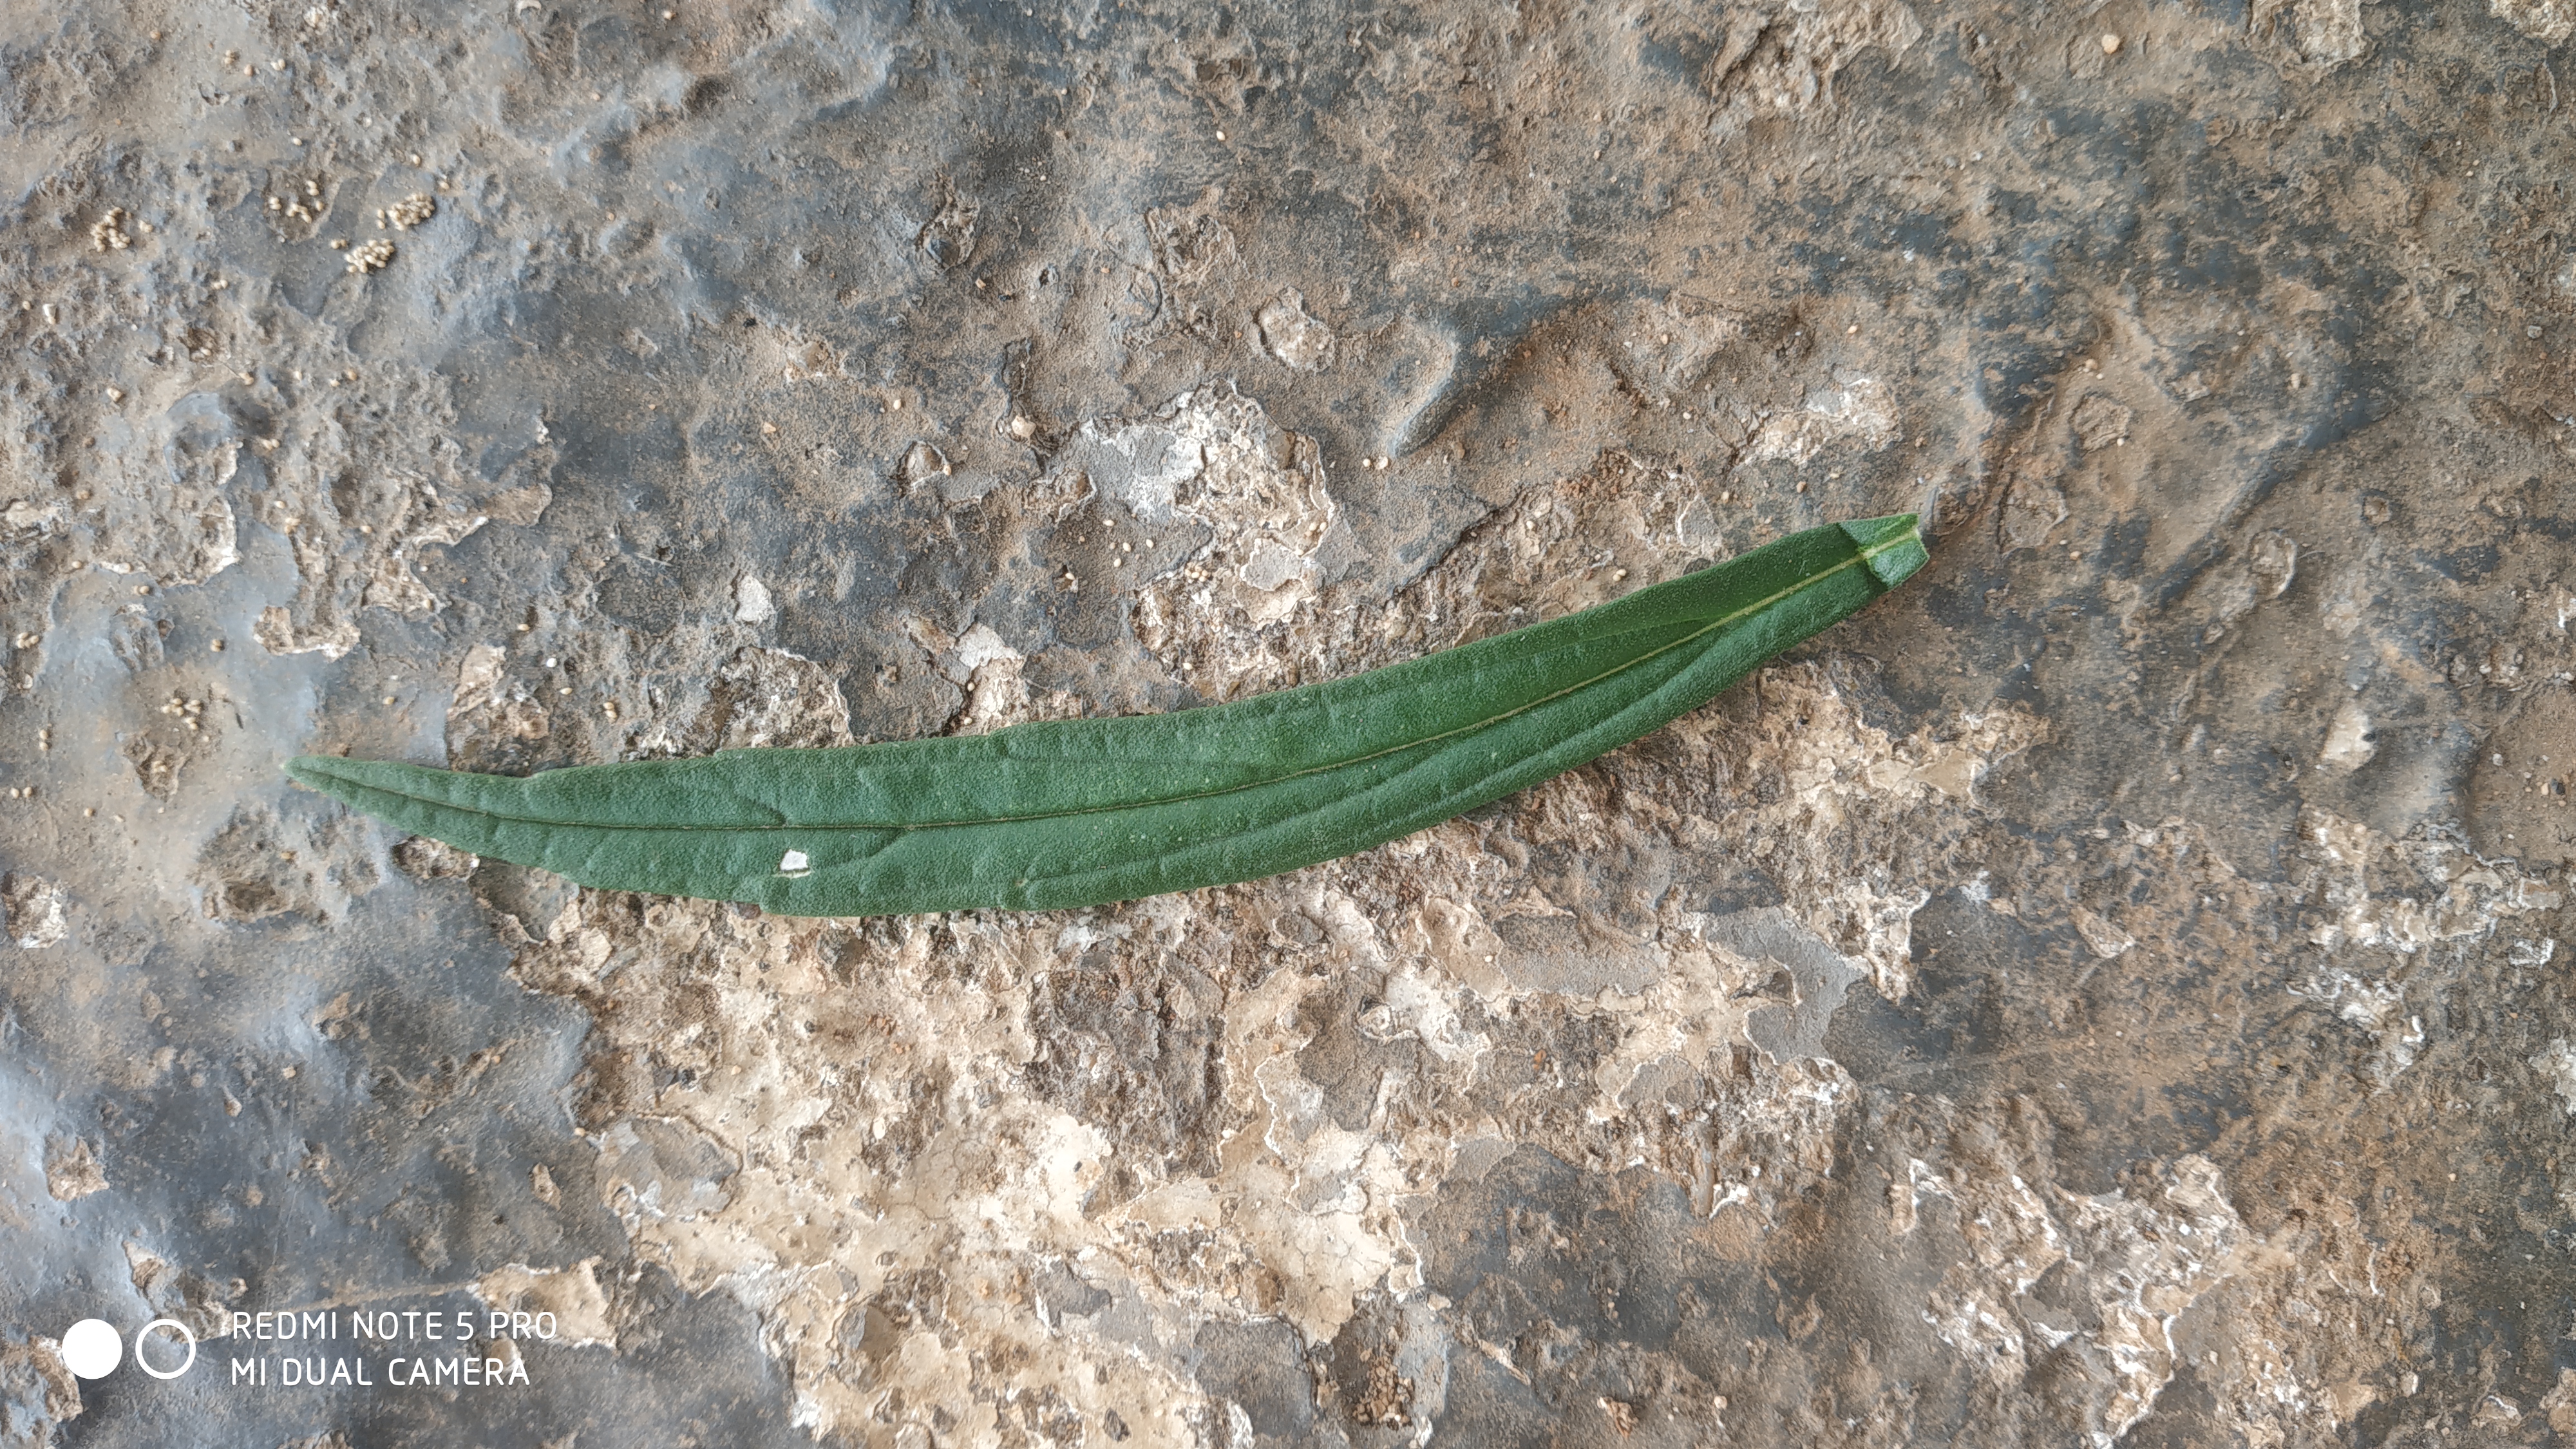
Plant: Thumbe